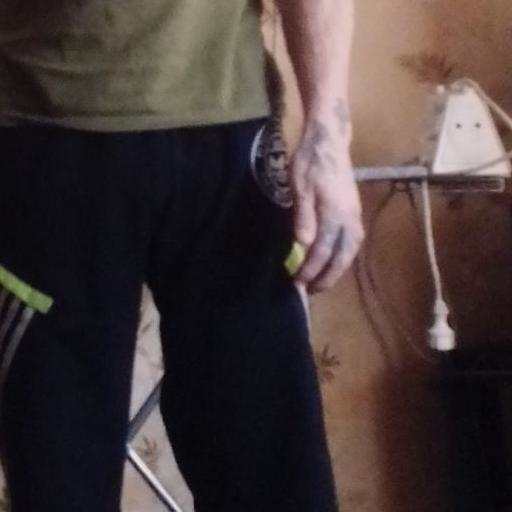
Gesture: no_gesture